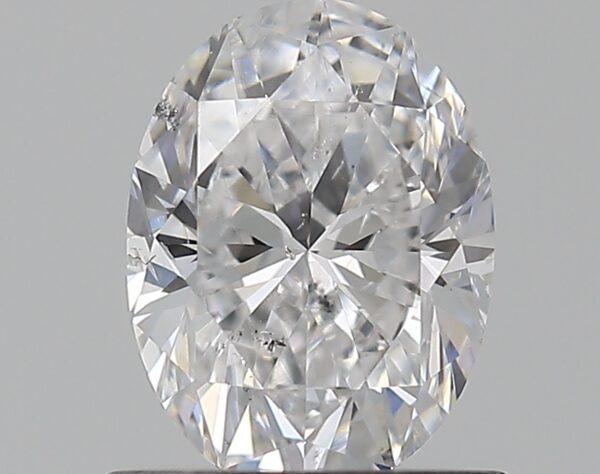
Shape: oval
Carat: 0.72
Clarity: SI1
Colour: D
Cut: EX
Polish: GD
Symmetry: VG
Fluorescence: F
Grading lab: GIA
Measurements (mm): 6.7 x 4.98 x 3.18